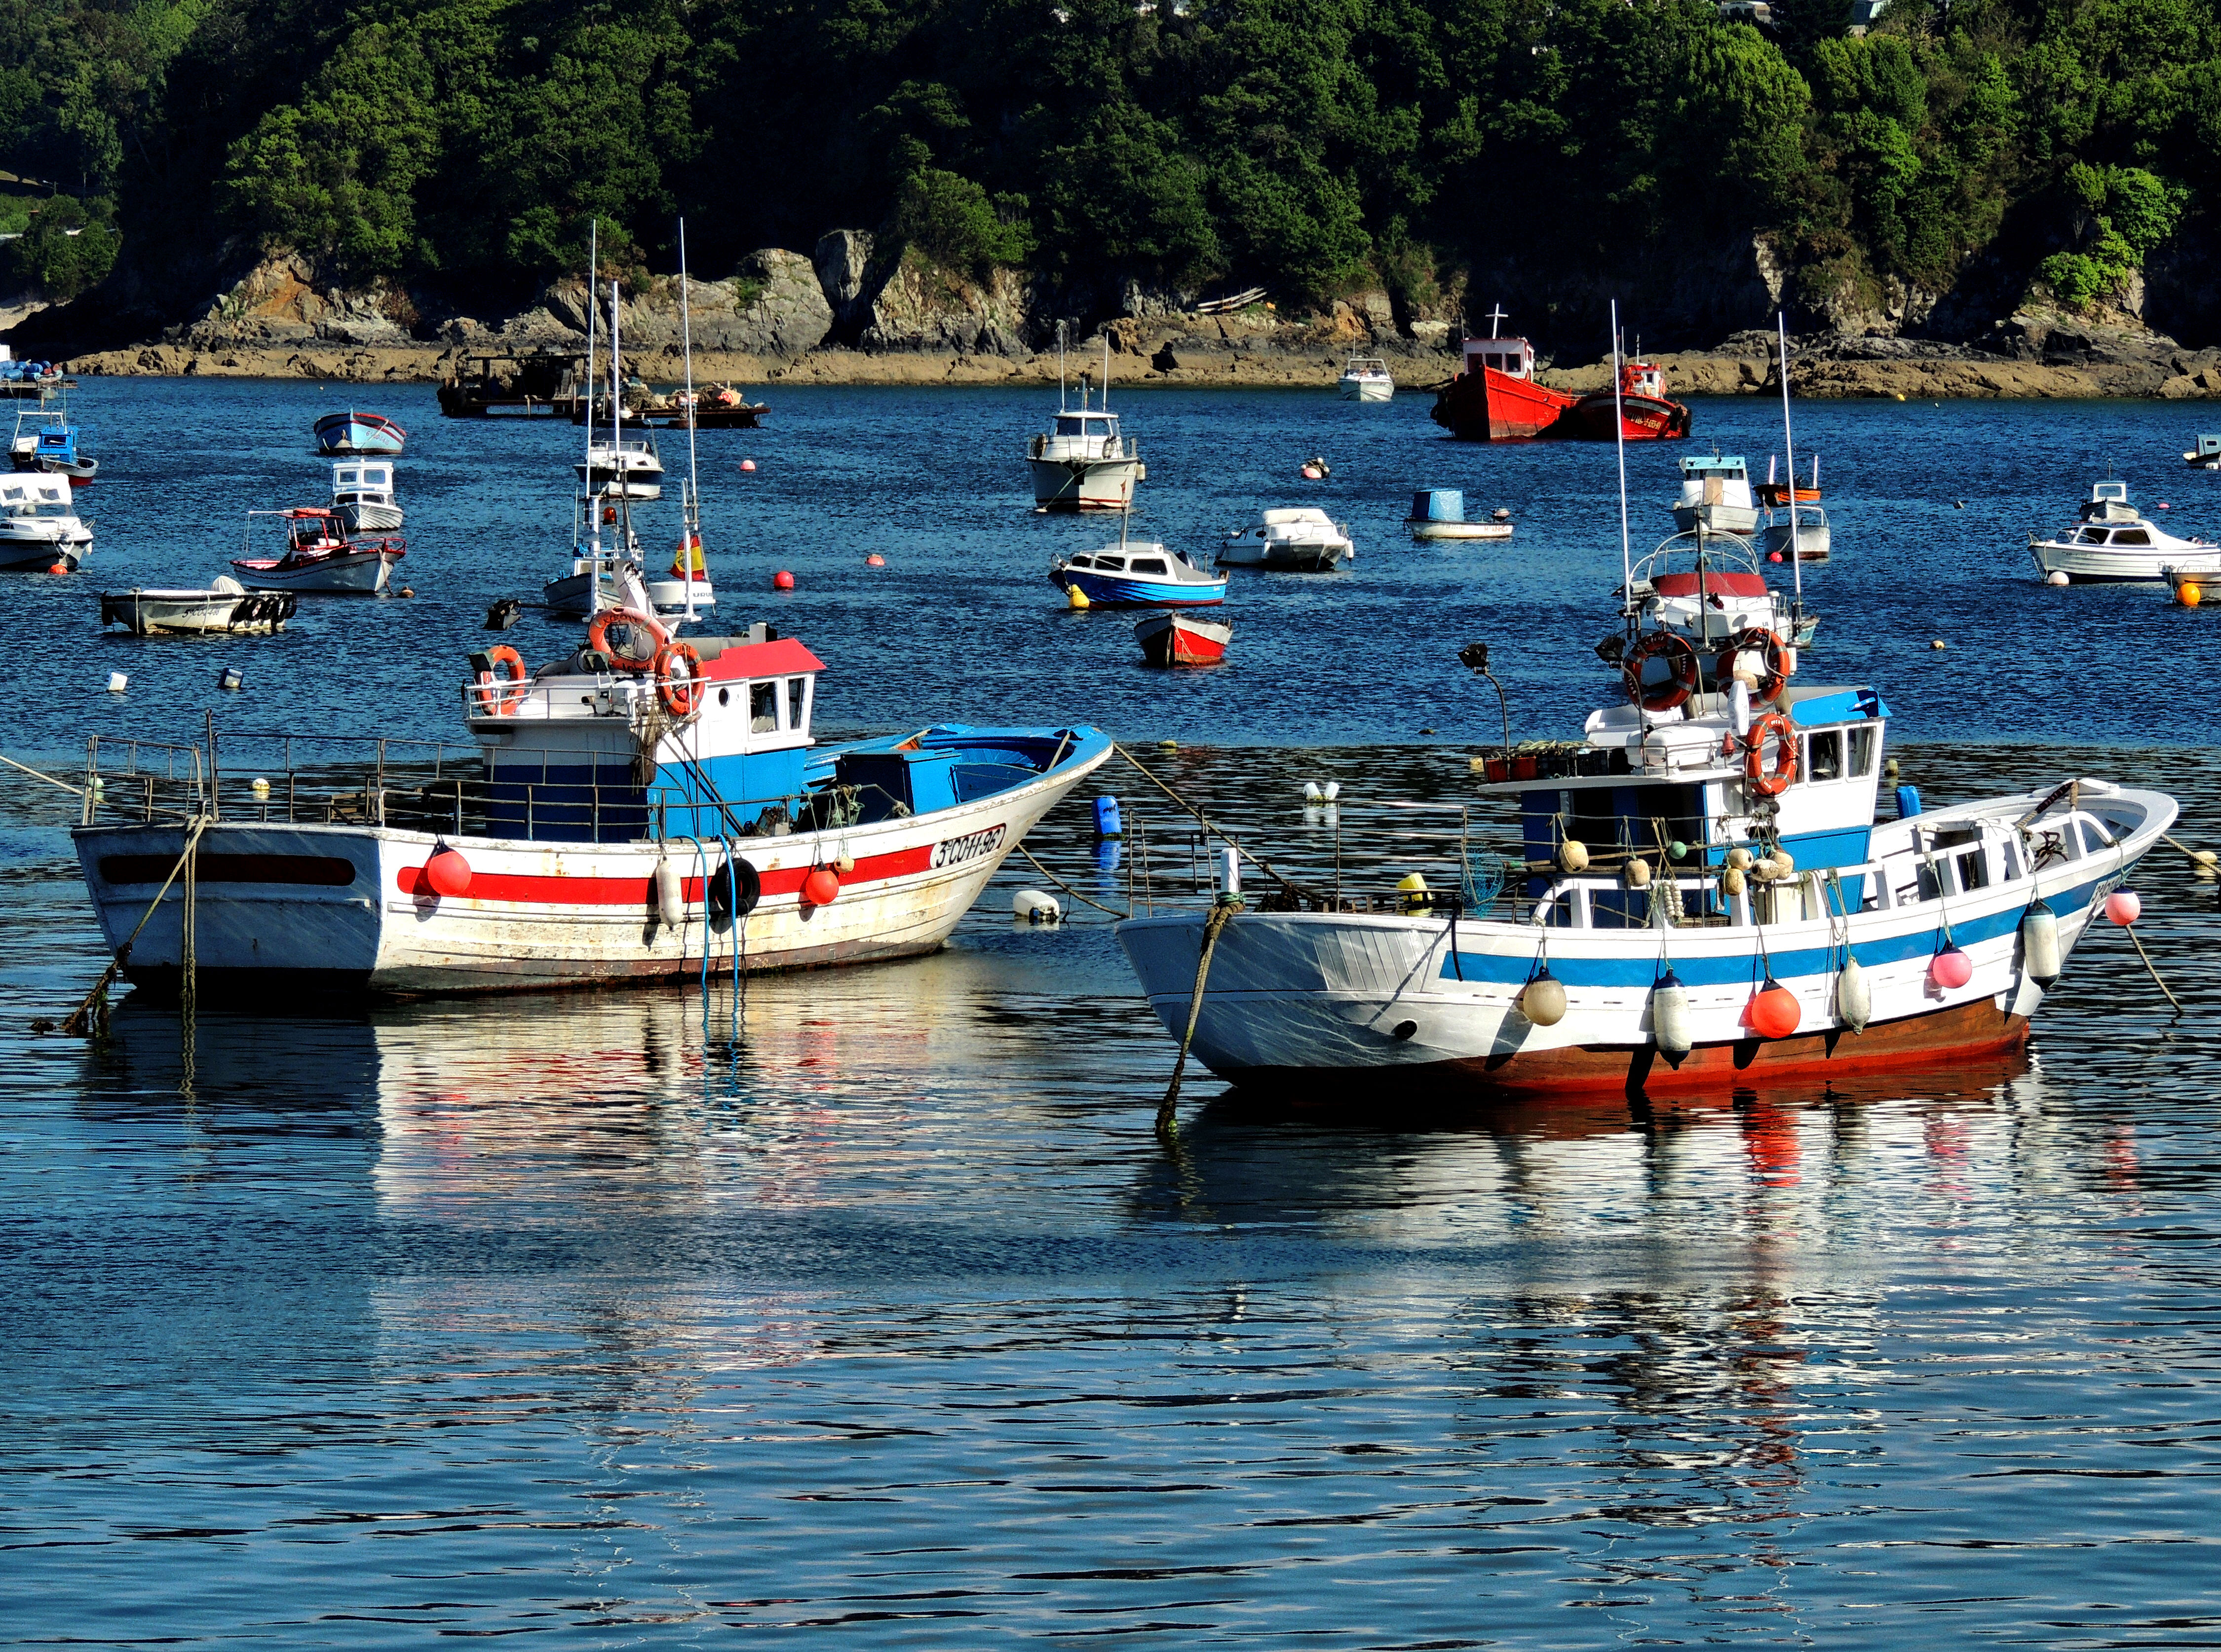
sea, water, boat, vacation, vehicle, bay, harbor, cool image, boating, watercraft, i, fishing vessel, watercraft rowing